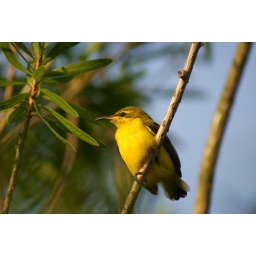
Baby bird near my house